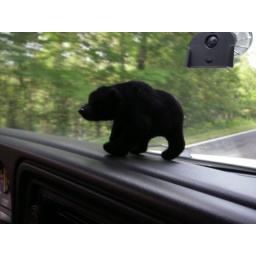
9-9 Black bear in truck